Psilocybin mushroom

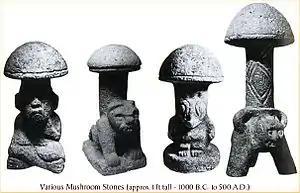
Pre-Columbian mushroom stones

Rock art from from Tassili, Algeria, is believed to depict psychedelic mushrooms and the transformation of the user under their influence. Prehistoric rock art near Villar del Humo in Spain suggests that "Psilocybe hispanica" was used in religious rituals 6,000 years ago. The hallucinogenic species of the Psilocybe genus have a history of use among the native peoples of Mesoamerica for religious communion, divination, and healing, from pre-Columbian times to the present day. Mushroom stones and motifs have been found in Guatemala. A statuette dating from depicting a mushroom strongly resembling "Psilocybe mexicana" was found in the west Mexican state of Colima in a shaft and chamber tomb. A "Psilocybe" species known to the Aztecs as "teōnanācatl" (literally "divine mushroom": the agglutinative form of "teōtl" (god, sacred) and "nanācatl" (mushroom) in Nahuatl language) was reportedly served at the coronation of the Aztec ruler Moctezuma II in 1502. Aztecs and Mazatecs referred to psilocybin mushrooms as genius mushrooms, divinatory mushrooms, and wondrous mushrooms when translated into English. Bernardino de Sahagún reported the ritualistic use of "teonanácatl" by the Aztecs when he traveled to Central America after the expedition of Hernán Cortés.